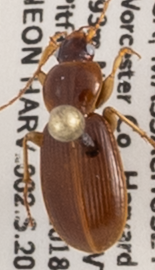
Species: Synuchus impunctatus
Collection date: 2018-06-05
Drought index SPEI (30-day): -1.45
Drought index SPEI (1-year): -0.316
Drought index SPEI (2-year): -0.842